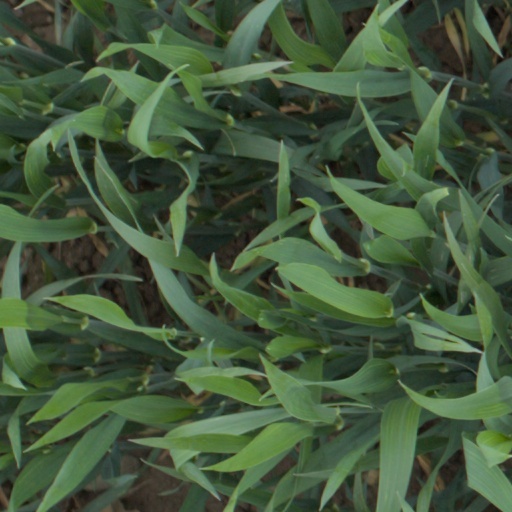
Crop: wheat